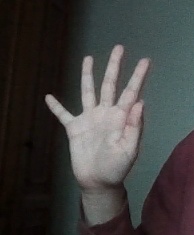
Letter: sheen